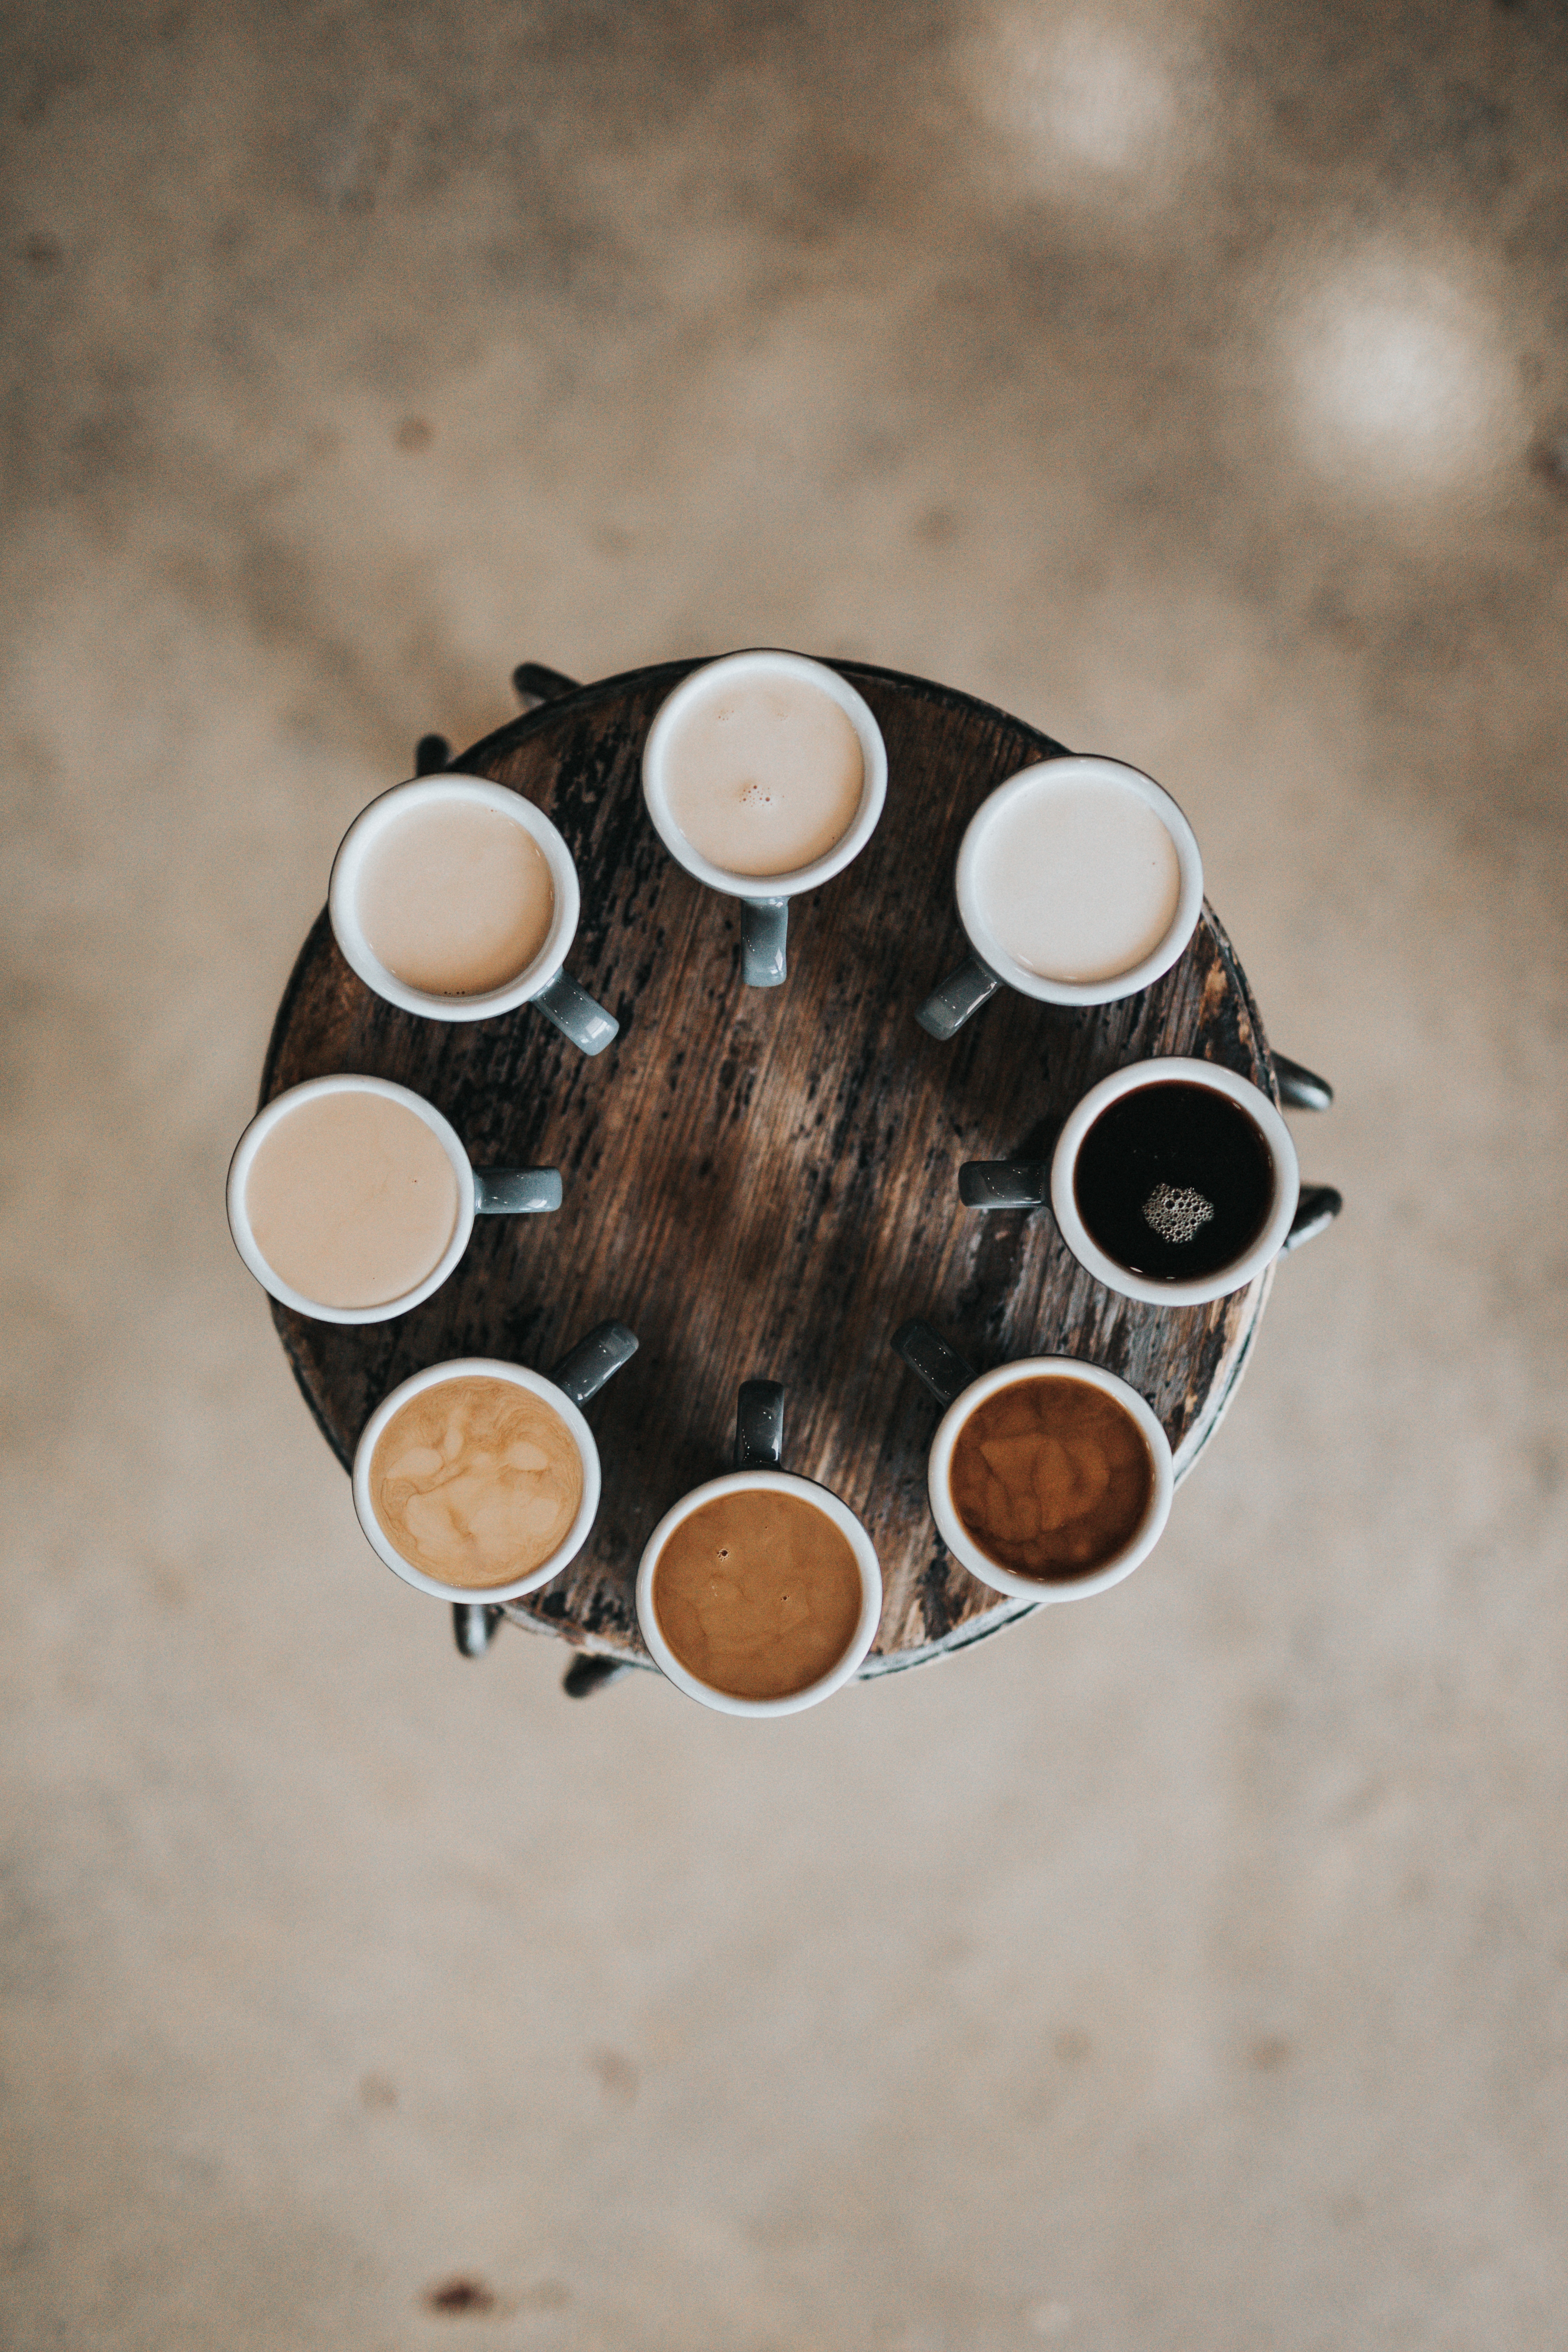
circle